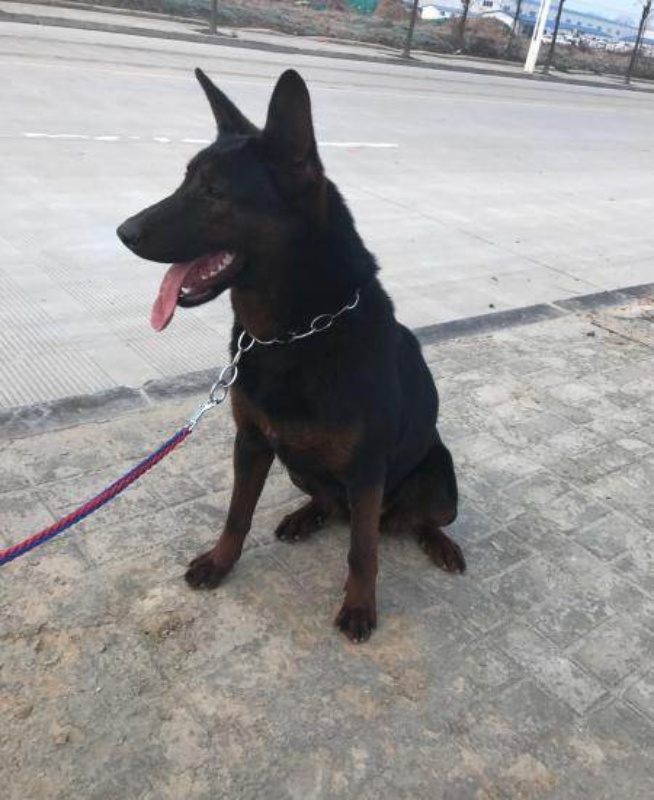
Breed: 258-n000104-Black_sable